VAW-77

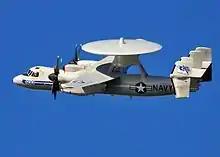
A U.S. Navy Reserve E-2C Hawkeye from VAW-77 "Night Wolves" flies over San Diego Bay during the Centennial of Naval Aviation Open House and Parade of Flight at NAS North Island.

VAW-77 was created on 1 October 1995 when the U.S. Congress created the reserve squadron as a result of the United States escalating war on illegal drug trafficking. VAW-77 received four specially modified E-2C Hawkeye airborne early warning aircraft optimized for counter-drug missions. As part of the Navy's post-Cold War role, VAW-77 flight crews patrolled the waters of the Caribbean in joint missions with the United States Coast Guard and other drug enforcement agencies in search of illegal aircraft and ships.